Robert Christie Stewart

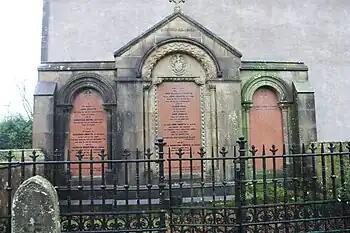
The Christie plot in Muckhart churchyard

Stewart was born on 3 August 1926. He was the son of Major Alexander Caldwell Stewart and Florence Hamilton Lighton. He was educated at Eton College and University College, Oxford, where he read "Agriculture and Forest Science".